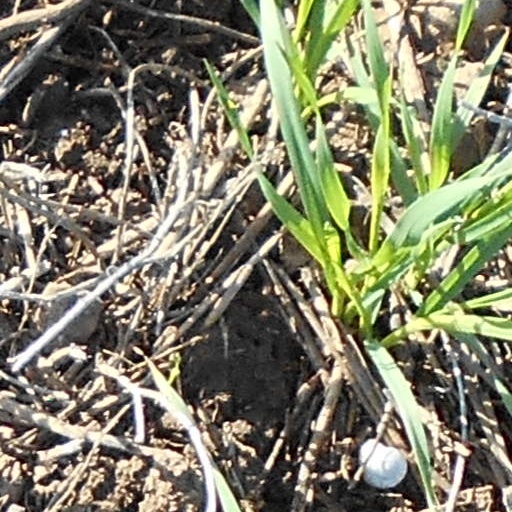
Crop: wheat